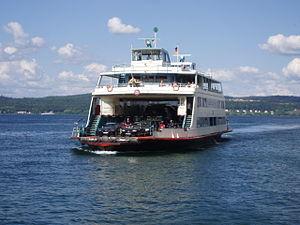
Le lac de Constance possède la plus grande flotte de plaisance d'Europe pour le transport public.